Andreas Elias Büchner

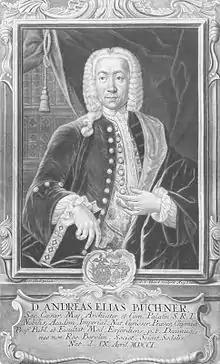

Andreas Elias Büchner (9 April 1701 – 29 July 1769) was a German physician. He served as an influential professor at the University of Erfurt and edited seven volumes a systematic reference on medicine begun by his teacher Friedrich Hoffmann - "Medicina rationalis systematica". This included stringent approaches to diagnosis, treatment along with indications and contraindications for various drugs. He also proposed methods to assist the deaf in hearing.